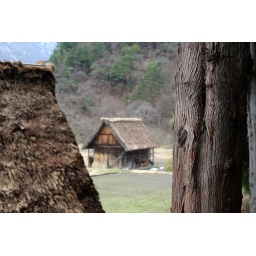
A typical thatched roof house in Shirakawa-go, Japan